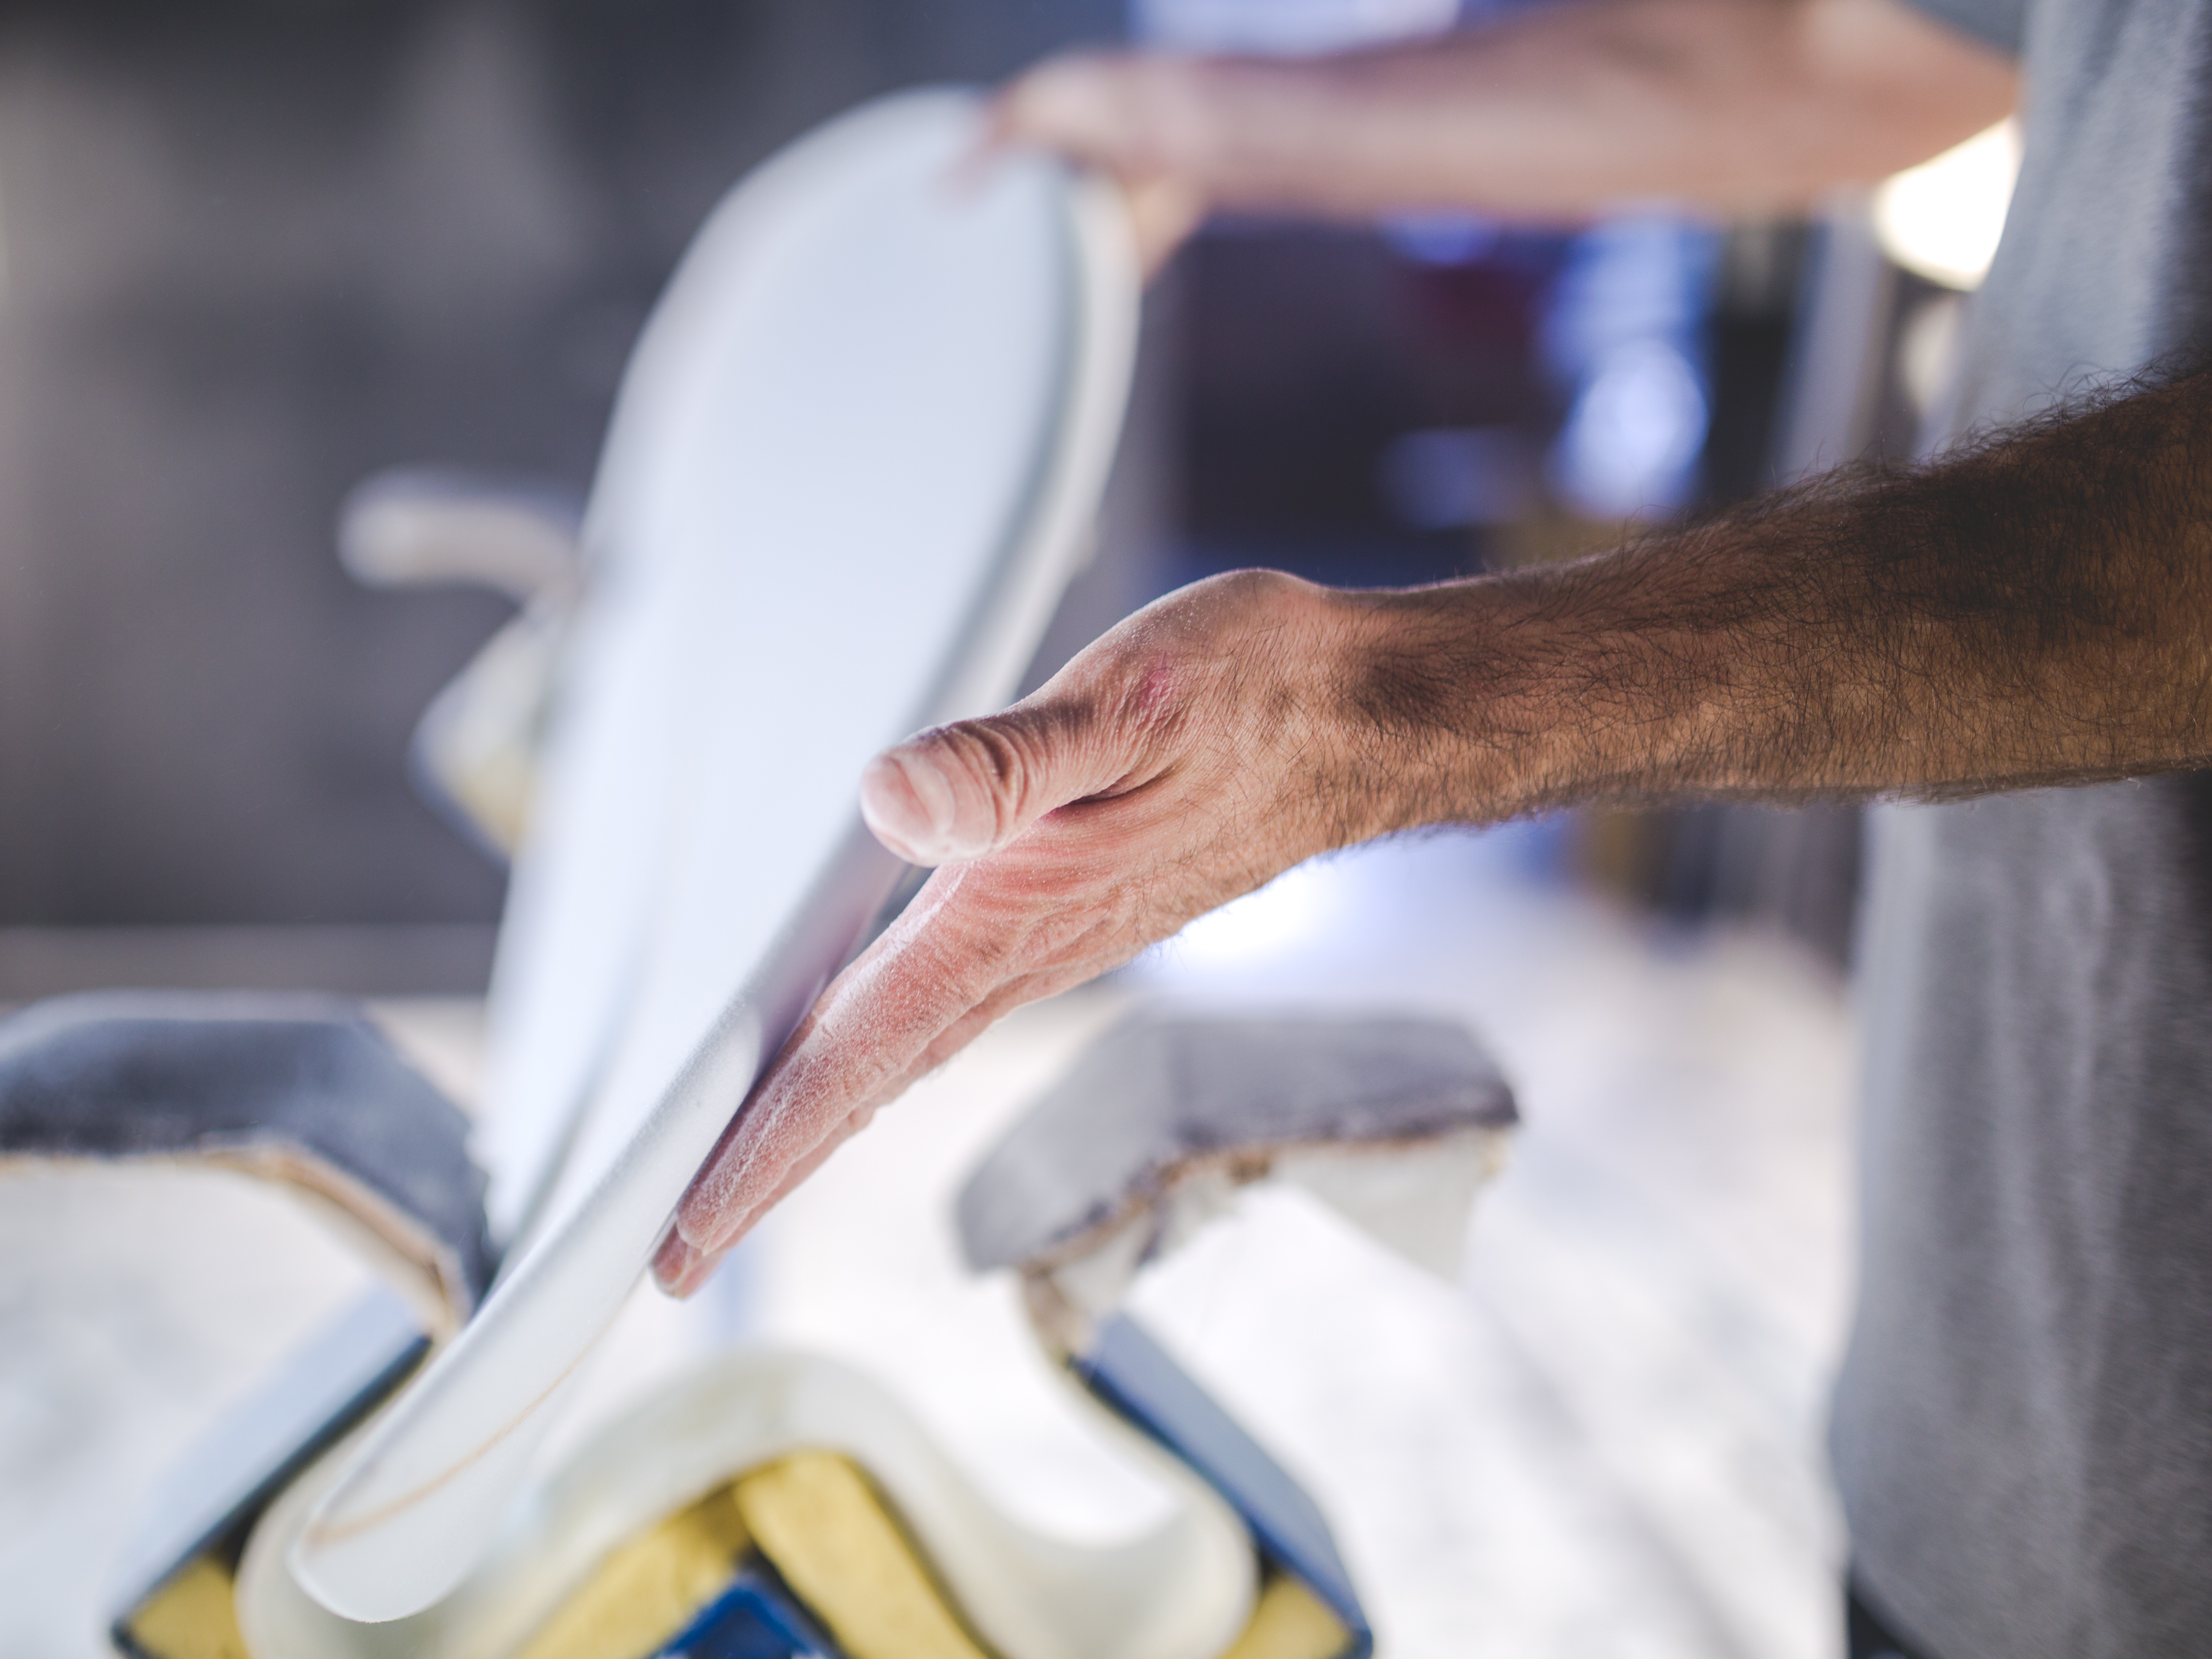
blur, close up, focus, hairy, hand, industry, man, person